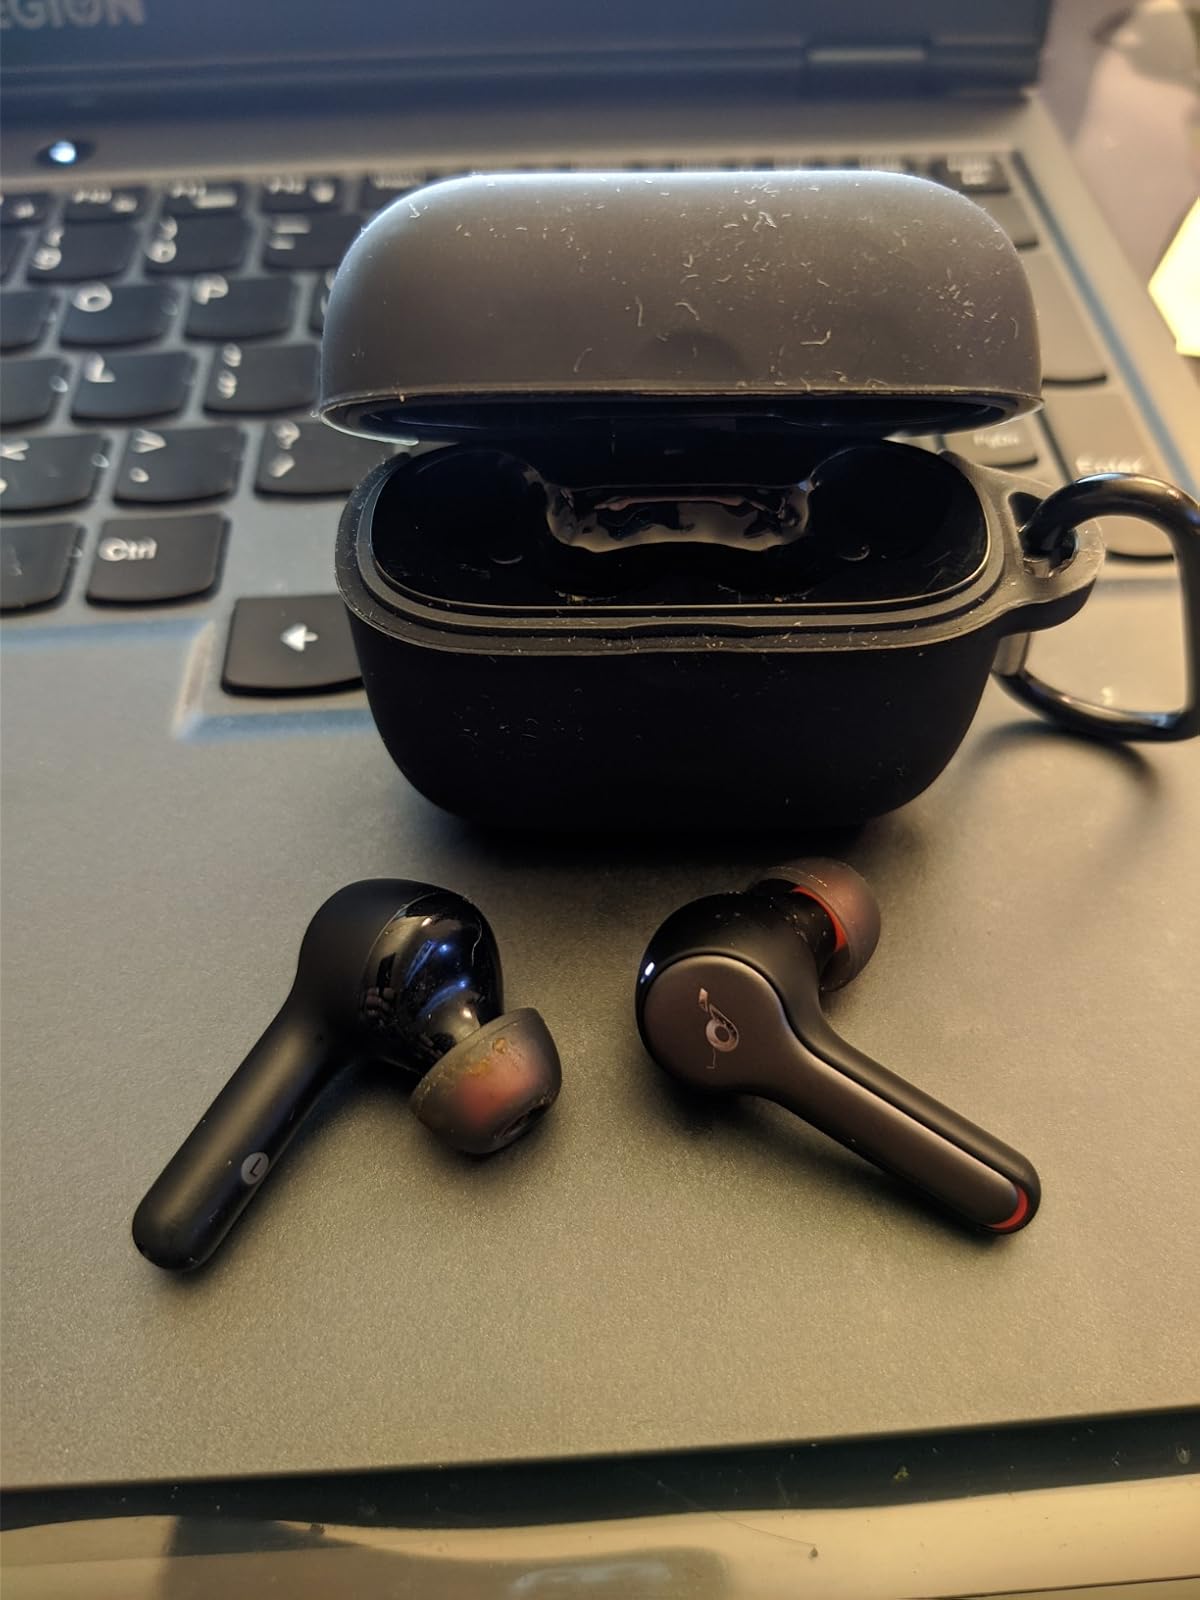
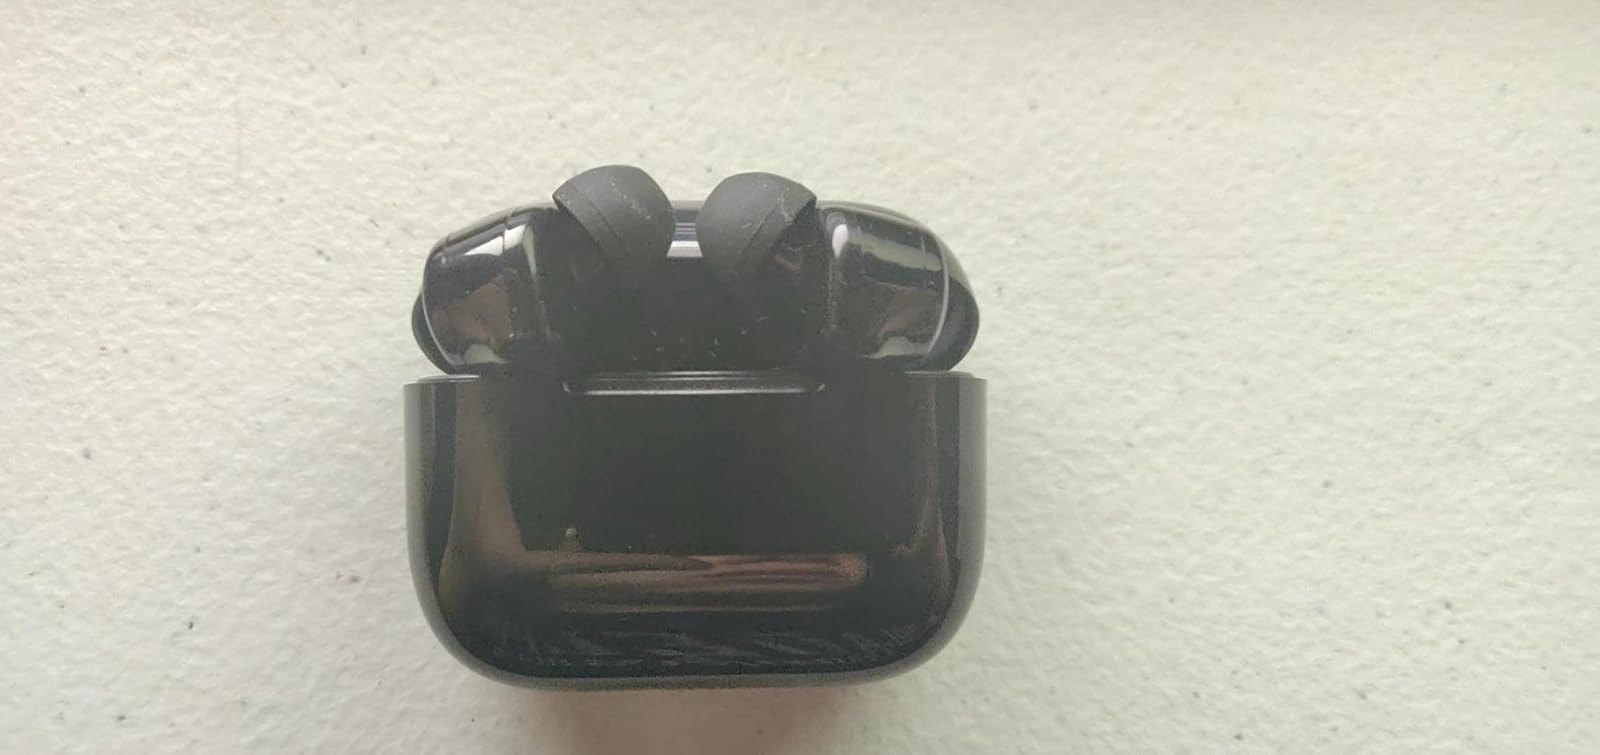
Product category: earbuds
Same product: no